Toivo Heikkilä

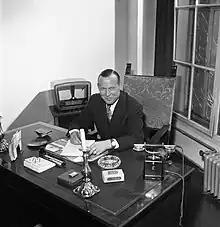
Toivo Heikkilä

Toivo Heikkilä (4 August 1906, in Eräjärvi – 15 May 1976) was a Finnish diplomat. He was a master of philosophy.